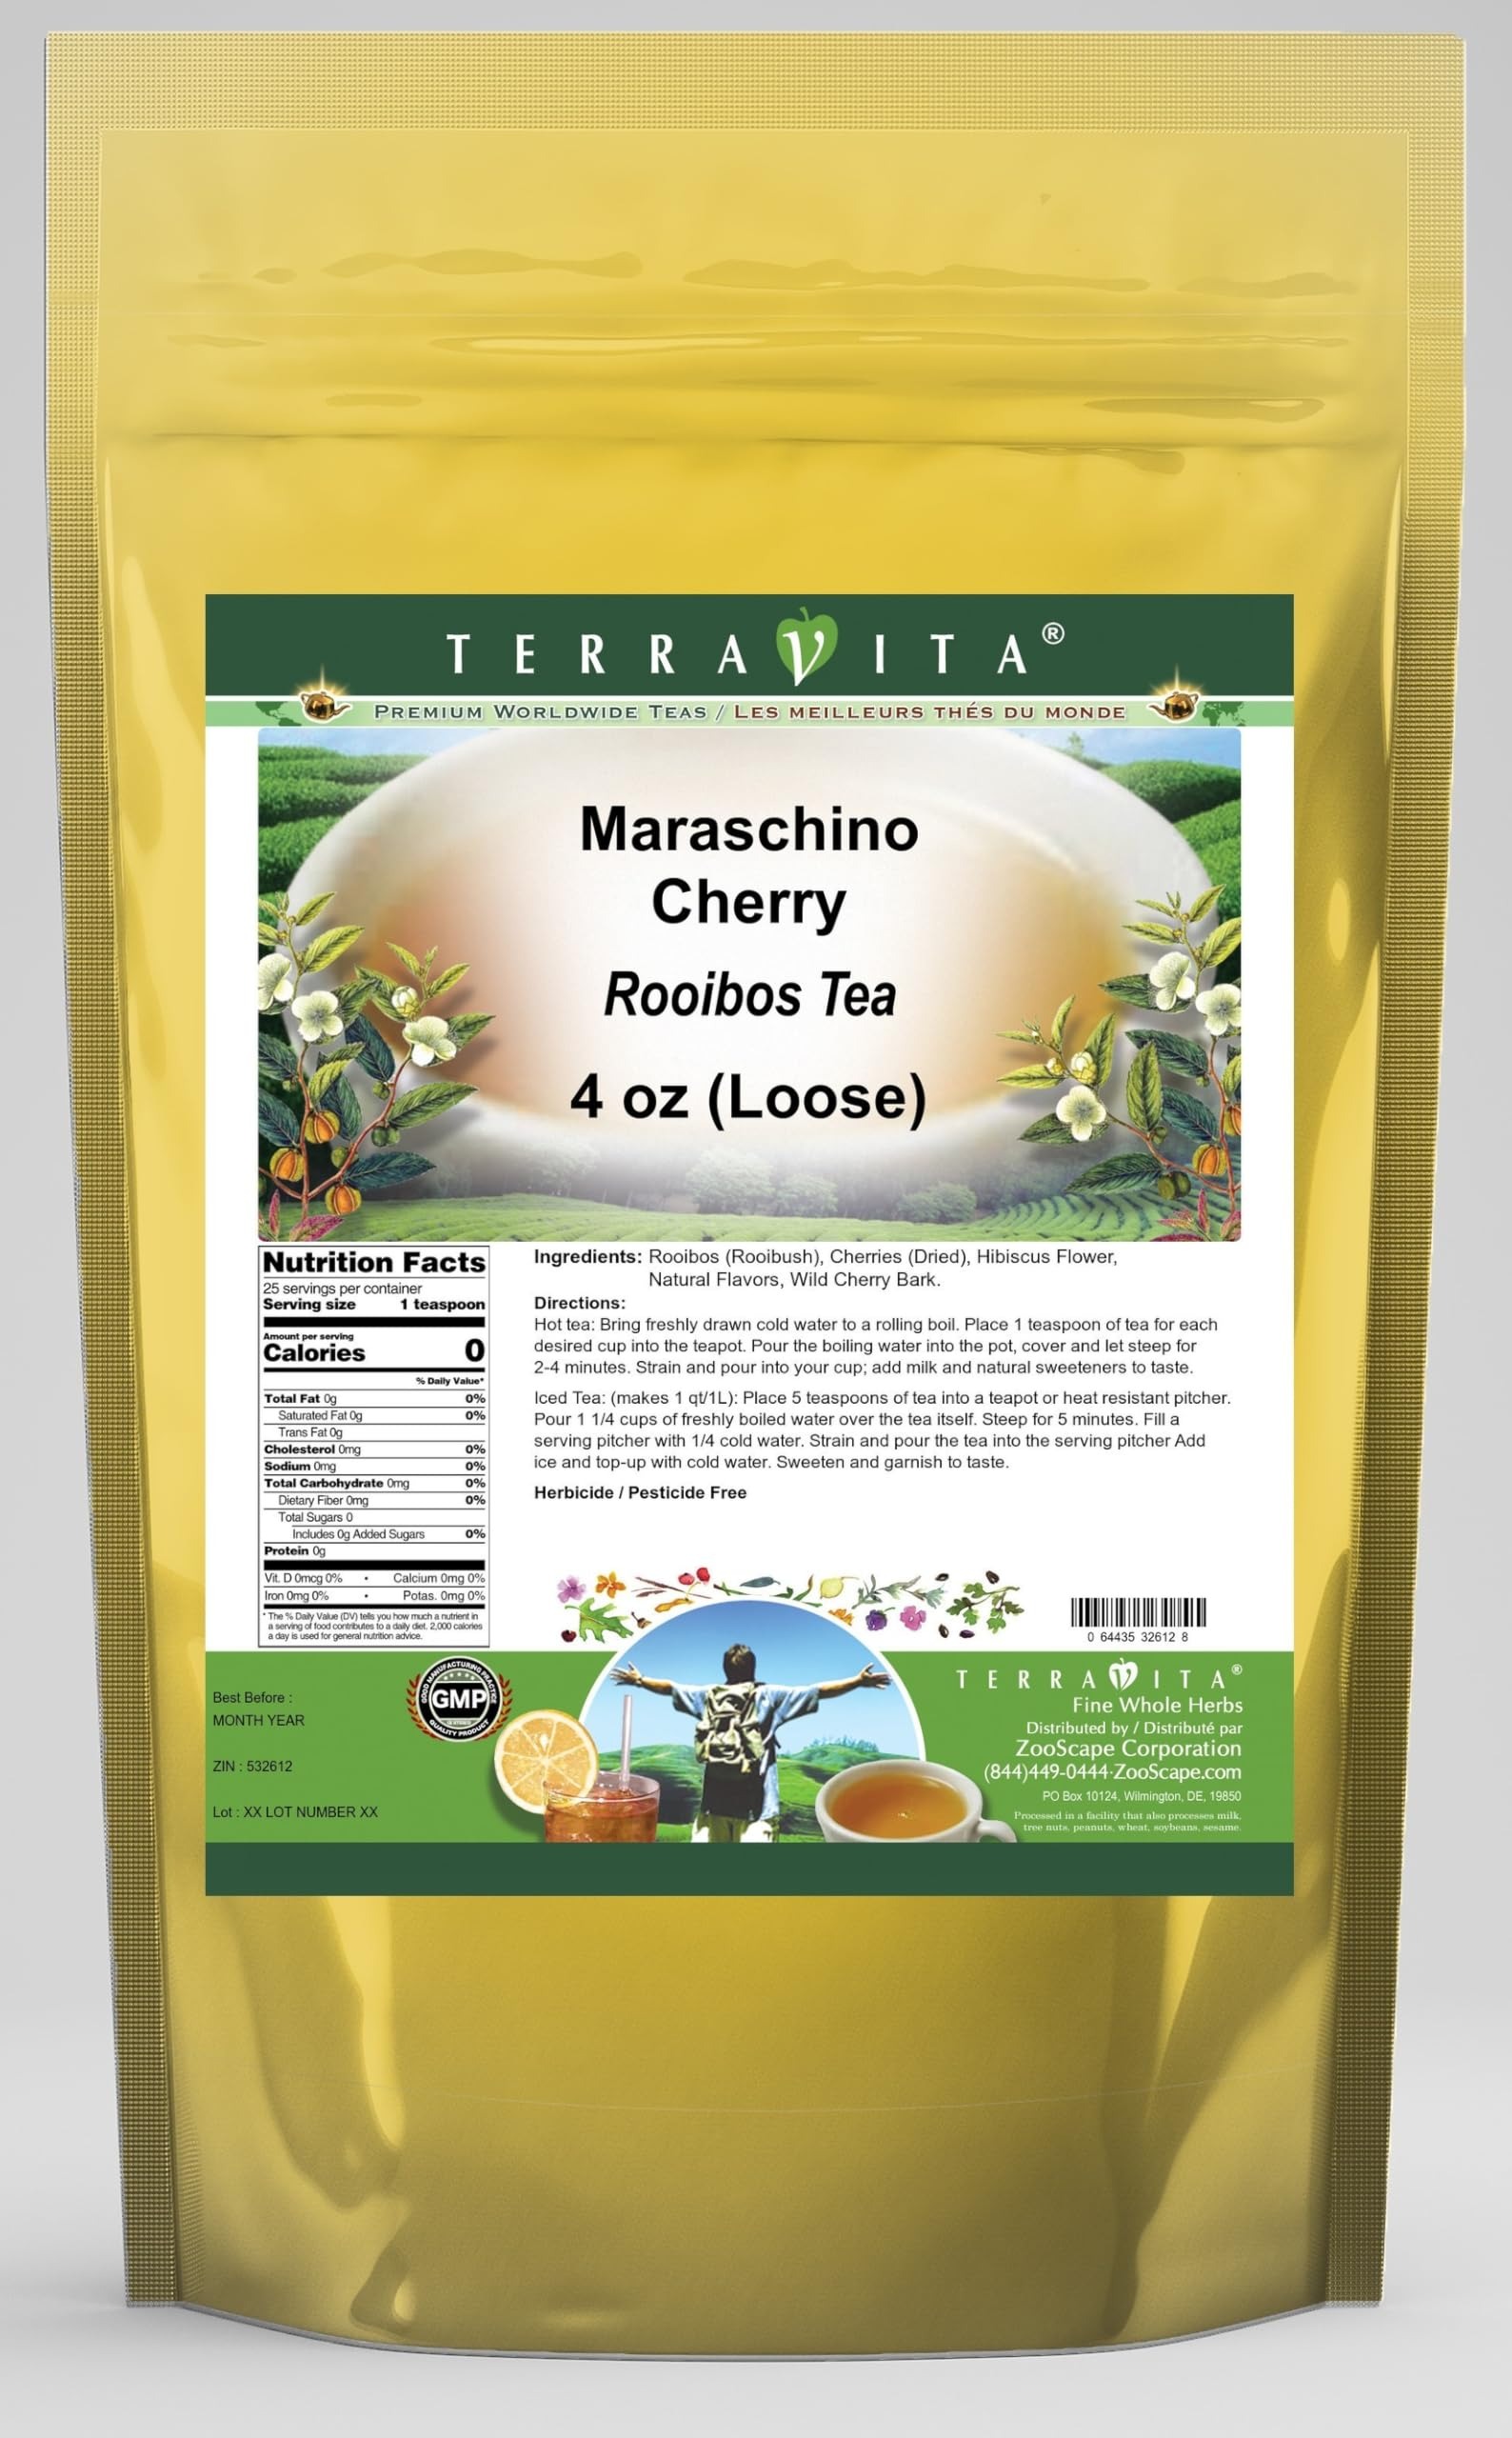
Item Name: Maraschino Cherry Rooibos Tea (Loose) (4 oz, ZIN: 532612) - 2 Pack
Bullet Point 1: Our Maraschino Cherry Rooibos Tea is a delightful flavored Rooibos tea with Cherries, Wild Cherry Bark and Hibiscus Flower that you will really enjoy! The unique Maraschino Cherry aroma and taste is a delight! - Ingredients: Rooibos tea, Cherries, Wild Cherry Bark, Hibiscus Flower and Natural Maraschino Cherry Flavor.
Bullet Point 2: No fillers.
Bullet Point 3: Manufacturer: TerraVita
Bullet Point 4: Size: 4 oz
Bullet Point 5: Loose Leaf Rooibos Tea - Packed in a convenient upright pouch!
Product Description: Our Maraschino Cherry Rooibos Tea is a delightful flavored Rooibos tea with Cherries, Wild Cherry Bark and Hibiscus Flower that you will really enjoy! The unique Maraschino Cherry aroma and taste is a delight! - Ingredients: Rooibos tea, Cherries, Wild Cherry Bark, Hibiscus Flower and Natural Maraschino Cherry Flavor. - Hot tea brewing method: Bring freshly drawn cold water to a rolling boil. Place 1 teaspoon of tea for each desired cup into the teapot. Pour the boiling water into the pot, cover and let steep for 2-4 minutes. Strain and pour into your cup; add milk and natural sweeteners to taste. - Iced tea brewing method: (to make 1 liter/quart): Place 5 teaspoons of tea into a teapot or heat resistant pitcher. Pour 1 1/4 cups of freshly boiled water over the tea itself. Steep for 5 minutes. Fill a serving pitcher with 1/4 cold water. Strain and pour the tea into the serving pitcher Add ice and top-up with cold water. Sweeten and garnish to taste. - TerraVita is an exclusive line of premium-quality, natural source products that use only the finest, purest and most potent ingredients found around the world. TerraVita is hallmarked by the highest possible standards of purity, potency, stability and freshness. All of our products are prepared with the highest elements of quality control, from raw materials through the entire manufacturing process, up to and including the moment that the bottles or bags are sealed for freshness and shipped out to you. Our highest possible standards are certified by independent laboratories and backed by our personal guarantee. - TerraVita exists to meet and ensure your family's health and wellness without the harmful effects of chemicals and health products. We strive to make all of our products affordable and reliable and are constantly
Value: 8.0
Unit: Ounce

Price: 34.5